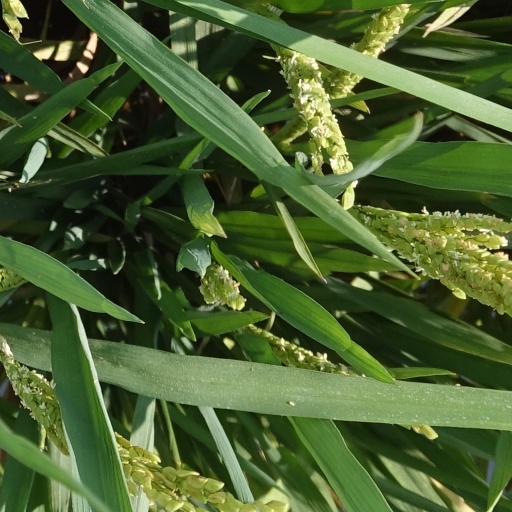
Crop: rice